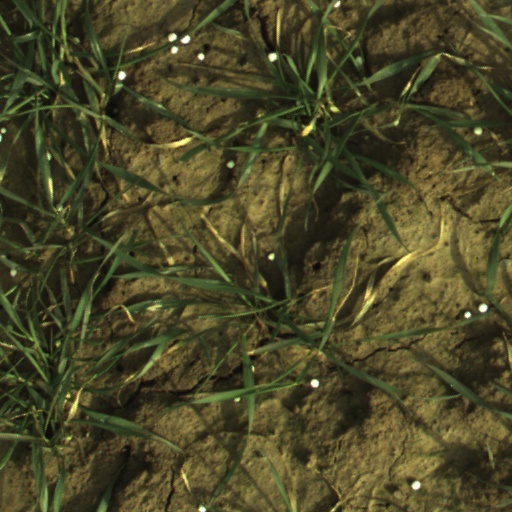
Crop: wheat